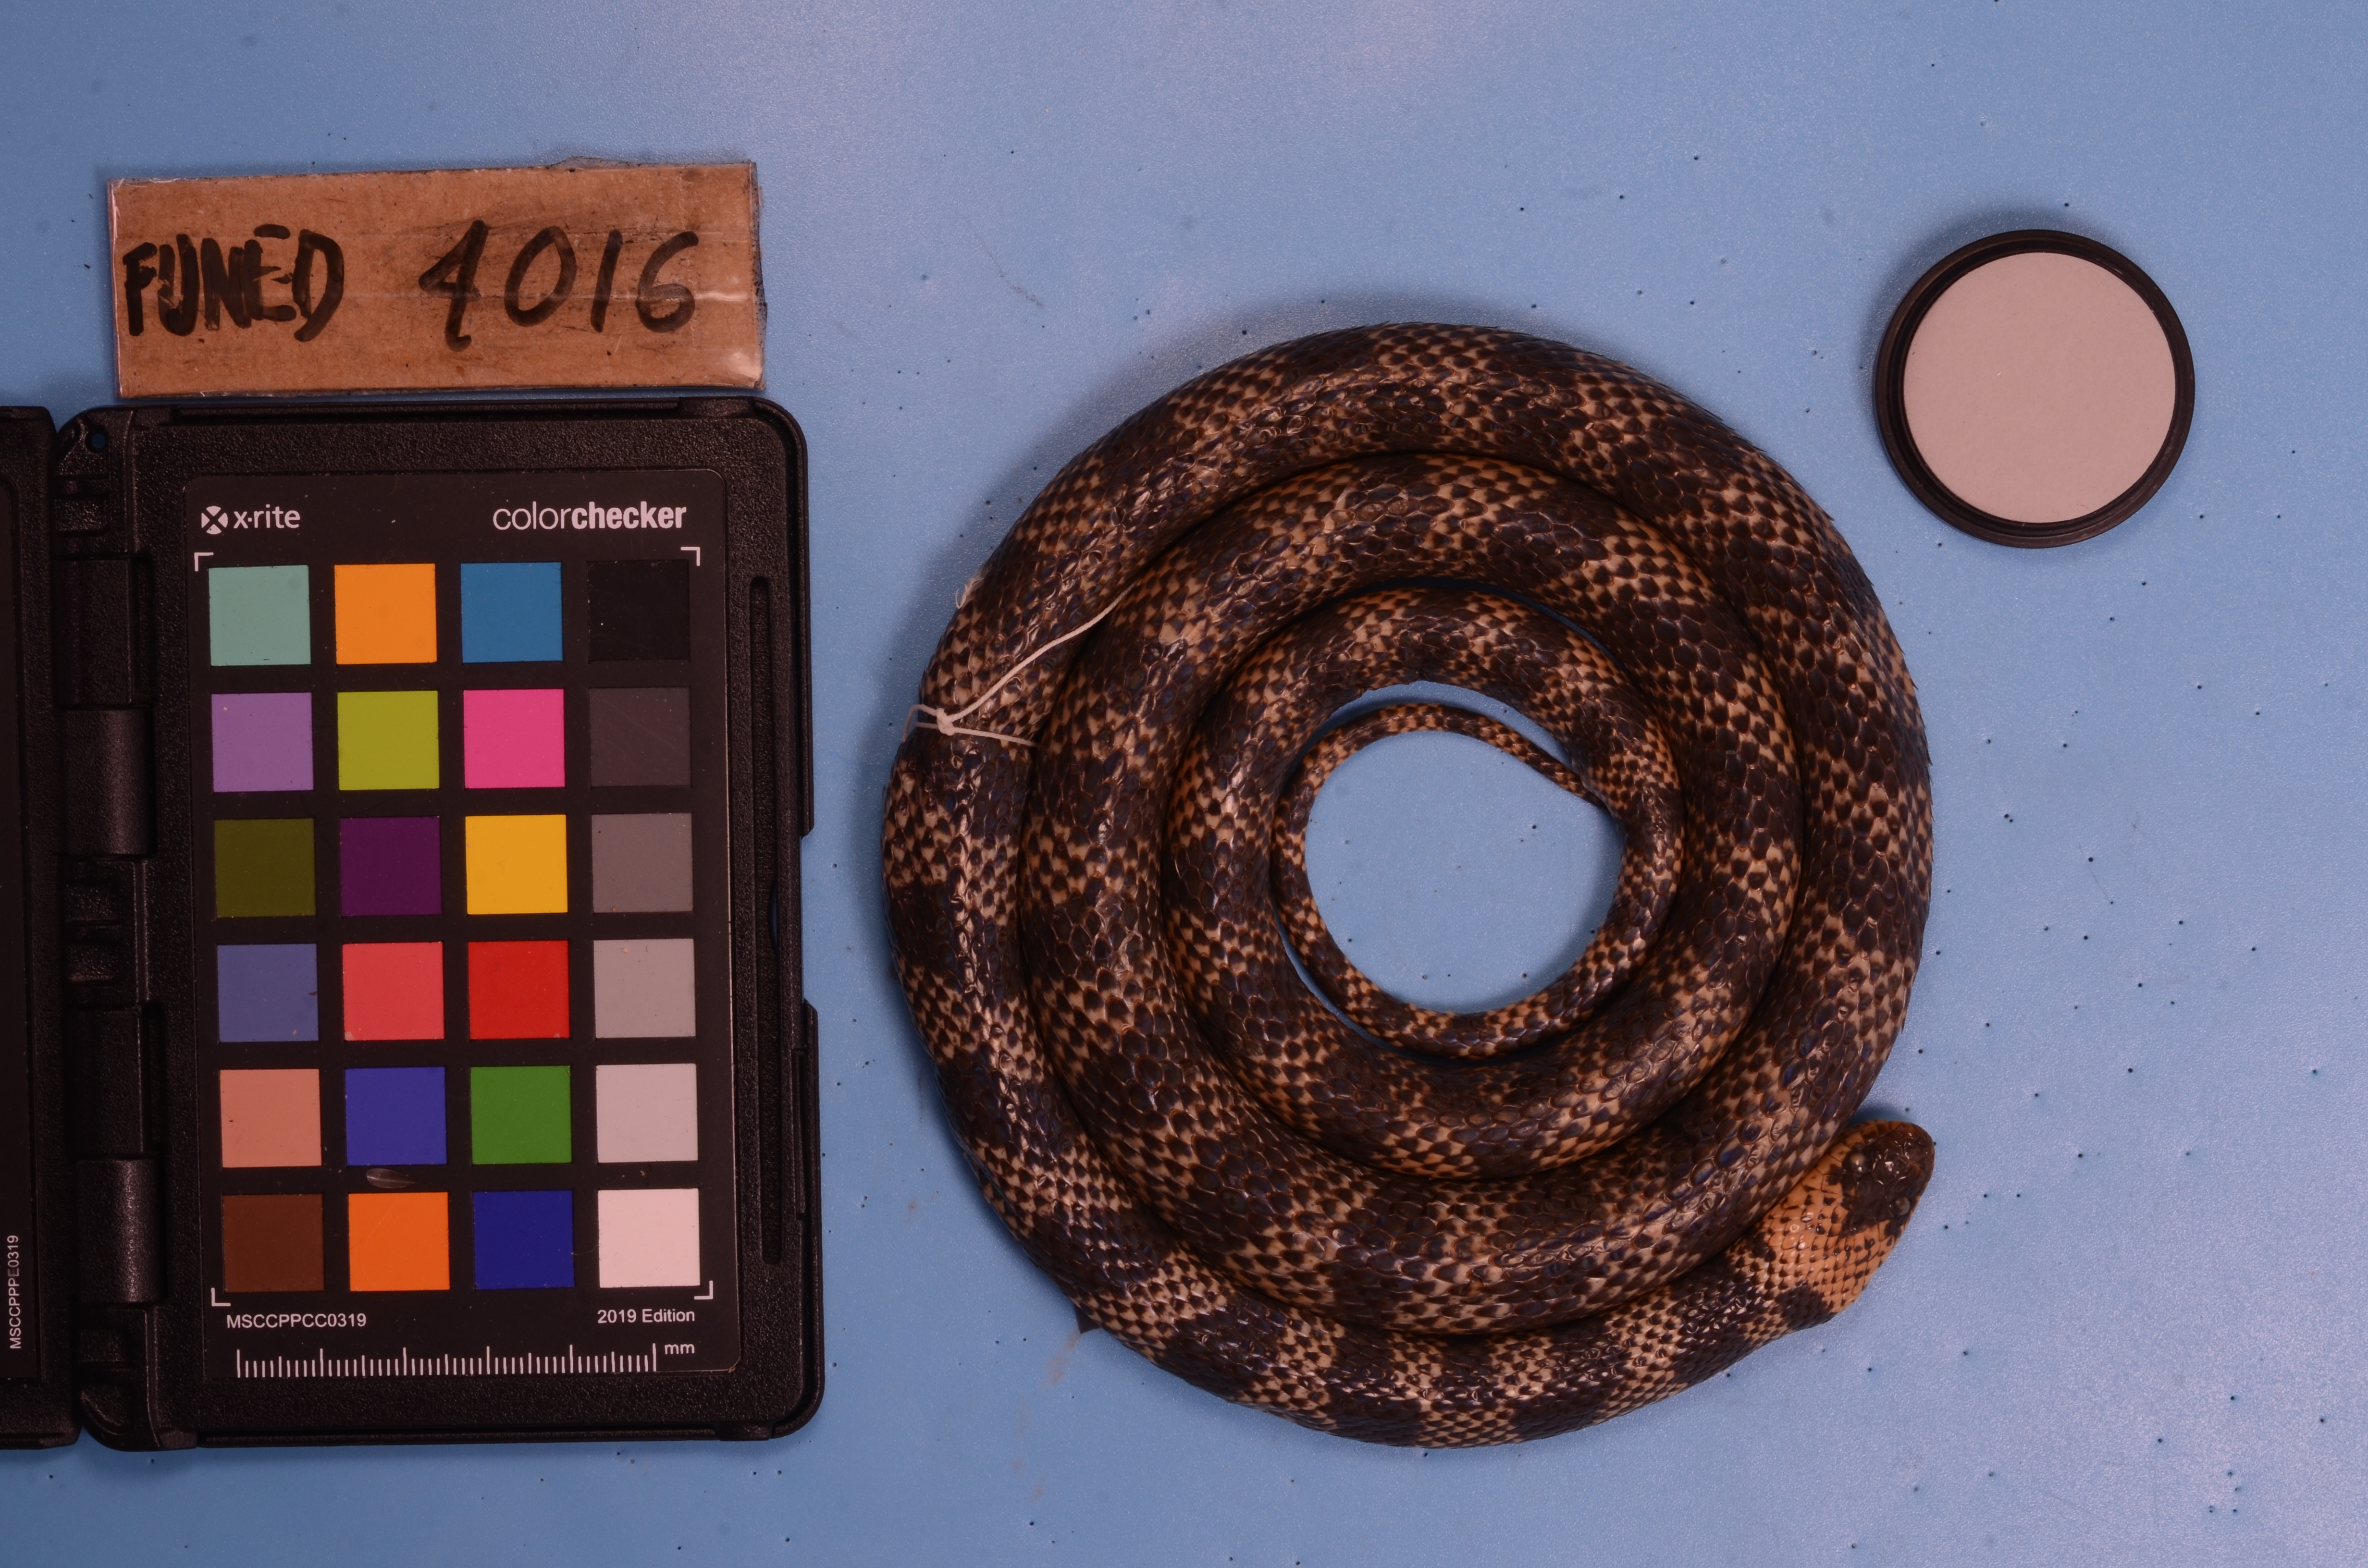
Species: Oxyrhopus rhombifer
View: dorsal
Mimicry status: mimic